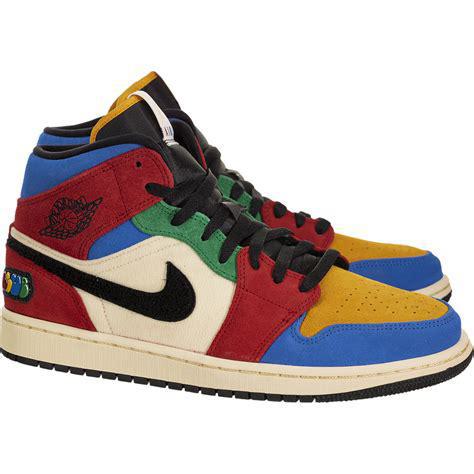
Brand: Jordan
Model: 1 Mid